History of the Jews in Sofia

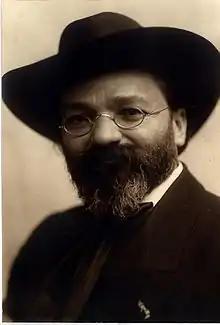
Boris Schatz

Sofia had Jewish inhabitants before the ninth century; and in 811 the community was joined by coreligionists among the 30,000 prisoners whom the Bulgarian czar Krum brought with him on his return from an expedition against Thessaly, while a number of Jewish emigrants from the Byzantine Empire voluntarily settled in Sofia in 967.